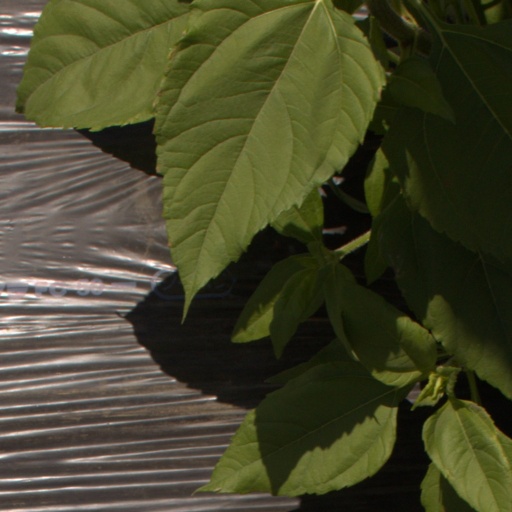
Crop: Jerusalem artichoke